Riverdale (American TV series)

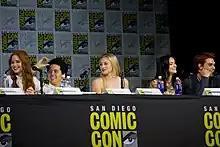
Madelaine Petsch, Cole Sprouse, Lili Reinhart, Camila Mendes, and KJ Apa at the "Riverdale" panel at 2017 San Diego Comic-Con

Warner Bros. began development on an "Archie" feature film in 2013, after a pitch from writer Roberto Aguirre-Sacasa and director Jason Moore that would have placed Archie's gang into a teen comedy feature film in the John Hughes tradition. The duo brought the project to Warner Bros., where a VP recommended a more high-concept direction involving time travel or interdimensional portals, suggesting Louis C. K. to portray an older Archie. Dan Lin and Roy Lee became producers on the project, which eventually stalled as priorities shifted at the studio towards larger tentpole films, and was reimagined as a television series. The series "Riverdale" was in development at Fox, with the network landing the project in 2014 with a script deal plus penalty. However, Fox did not go forward with the project. In 2015, the show's development was moved to the CW, which officially ordered a pilot on January 29, 2016. On March 7, 2017, The CW announced that the series had been renewed for a second season. On April 2, 2018, The CW renewed the series for a third season, which premiered October 10, 2018. On January 31, 2019, The CW renewed the series for a fourth season, that was planned to consist of 22 episodes. However, season four got shortened to 19 episodes instead because production was suspended on March 11, 2020, as a direct result of the coronavirus pandemic. Only 19 of the 22 ordered episodes of the fourth season were completed before the coronavirus pandemic. The fourth season premiered on October 9, 2019.